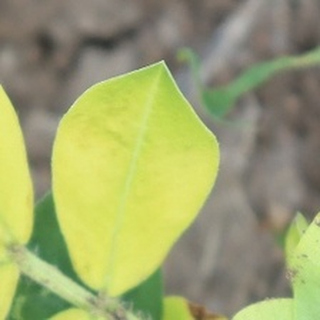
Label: groundnut_nutrition_deficiency